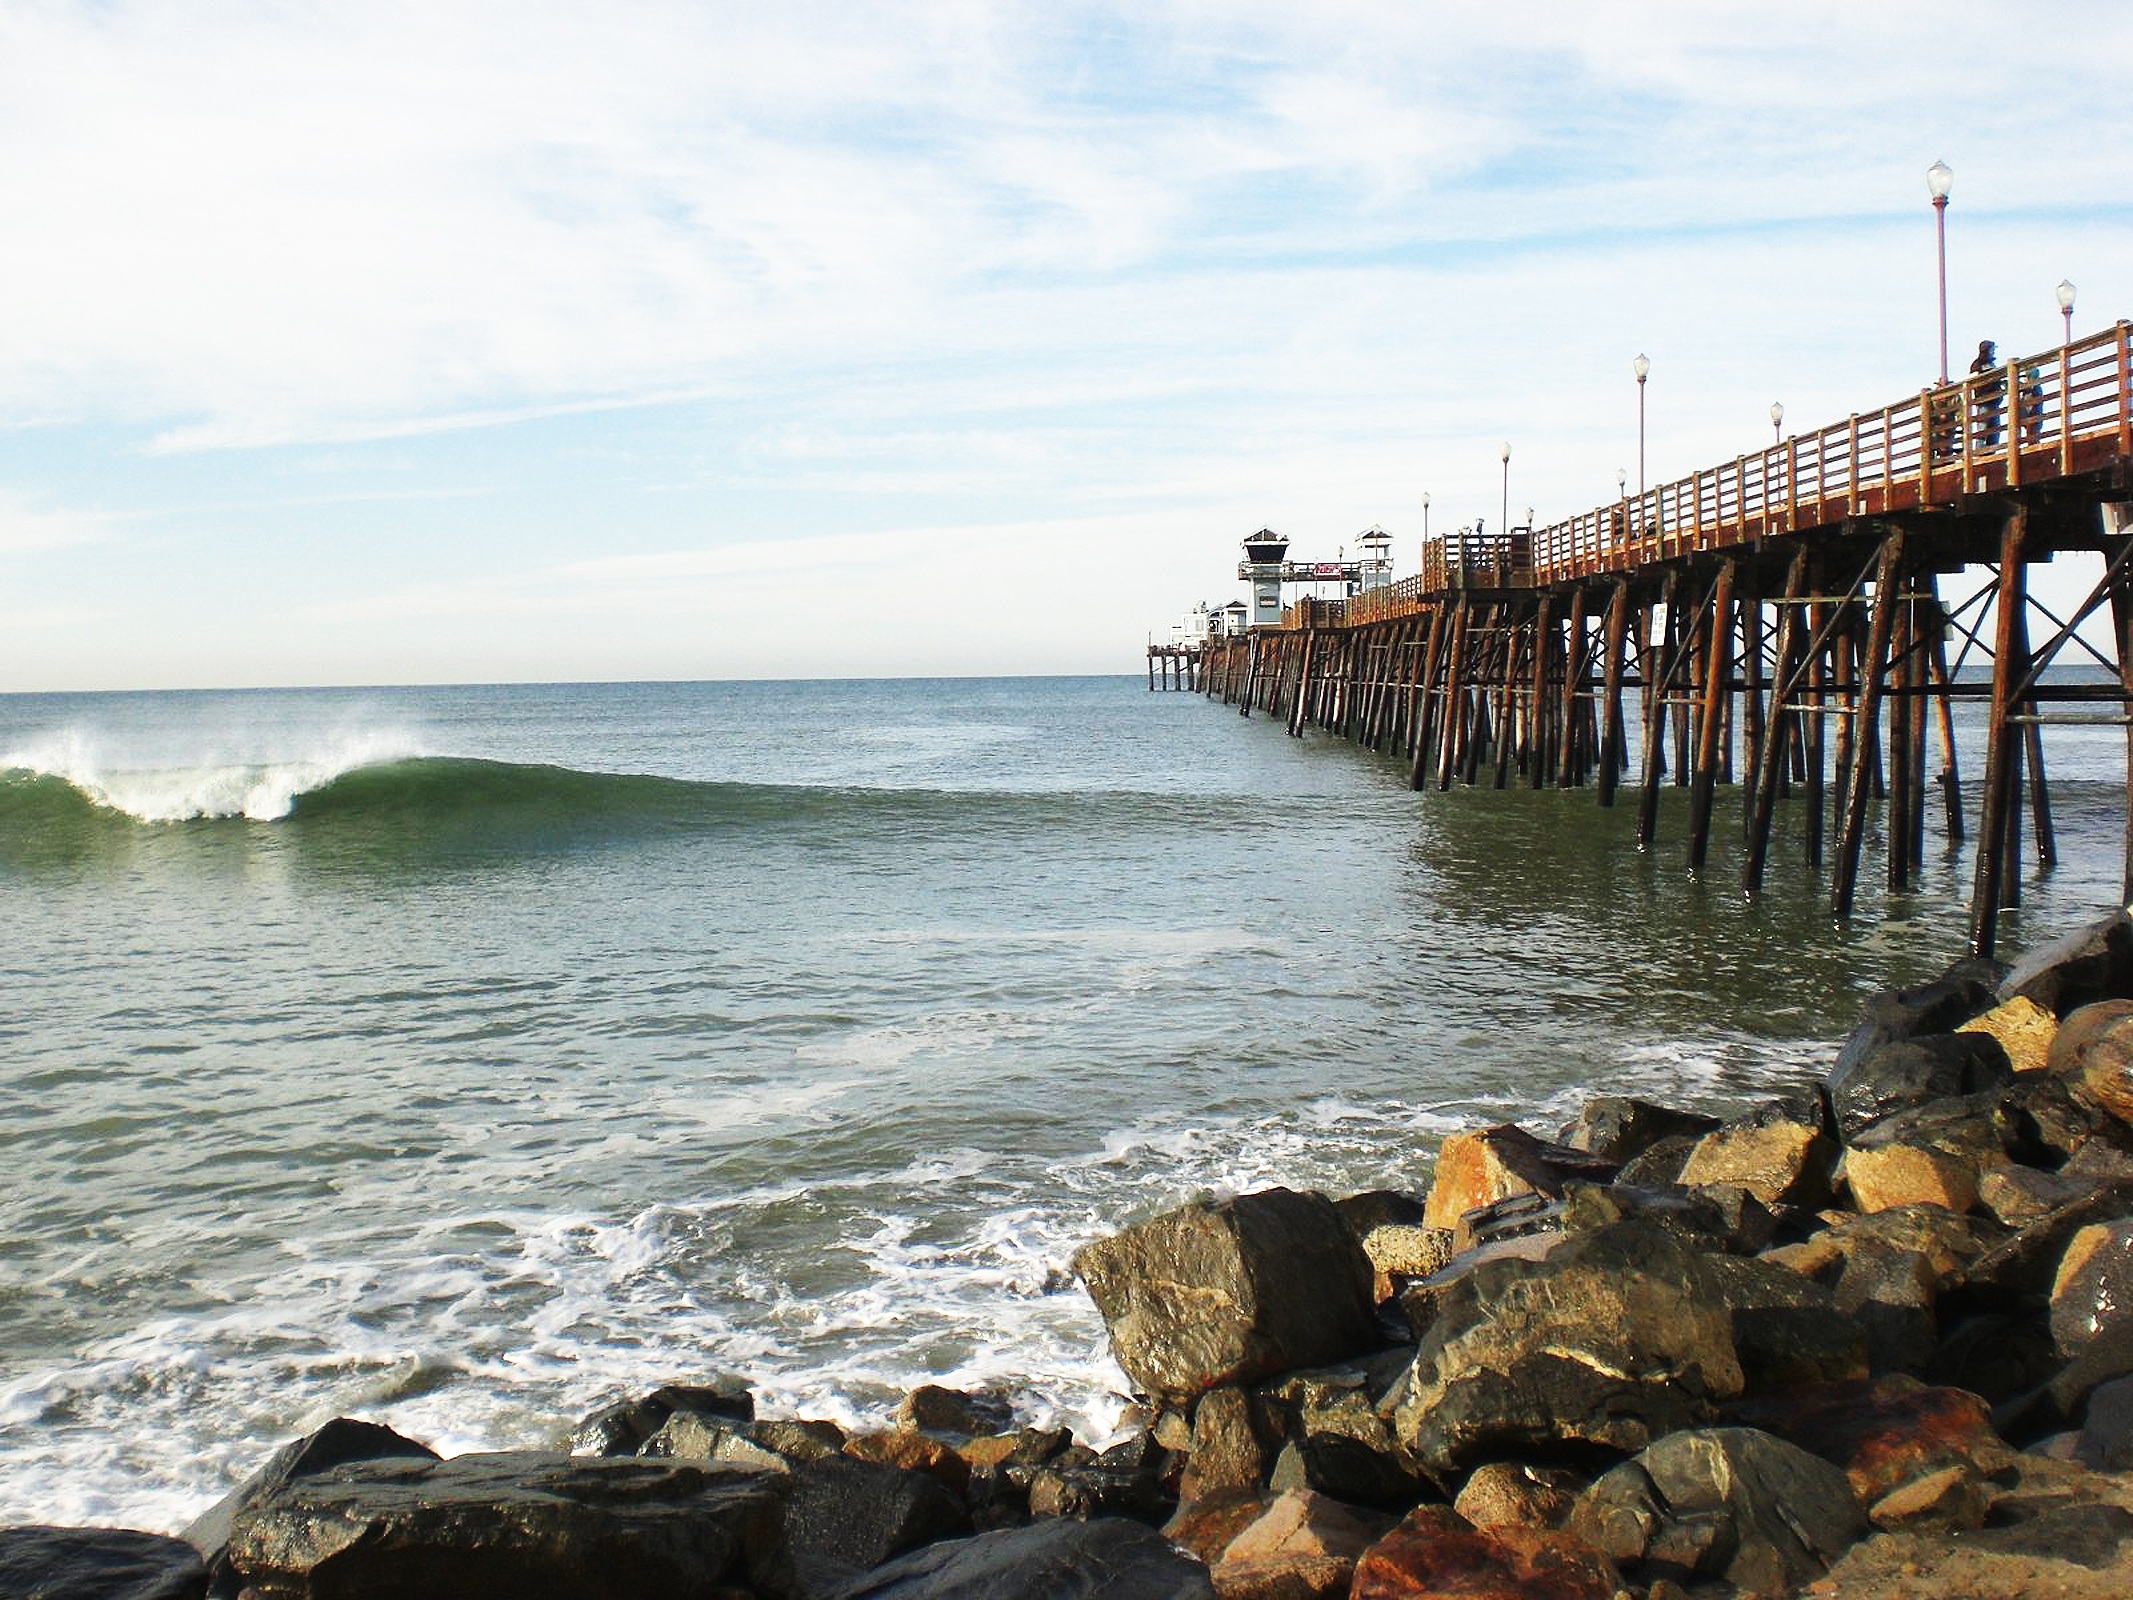
beach, sea, coast, water, rock, ocean, shore, wave, pier, vacation, cove, bay, california, body of water, oceanside, breakwater